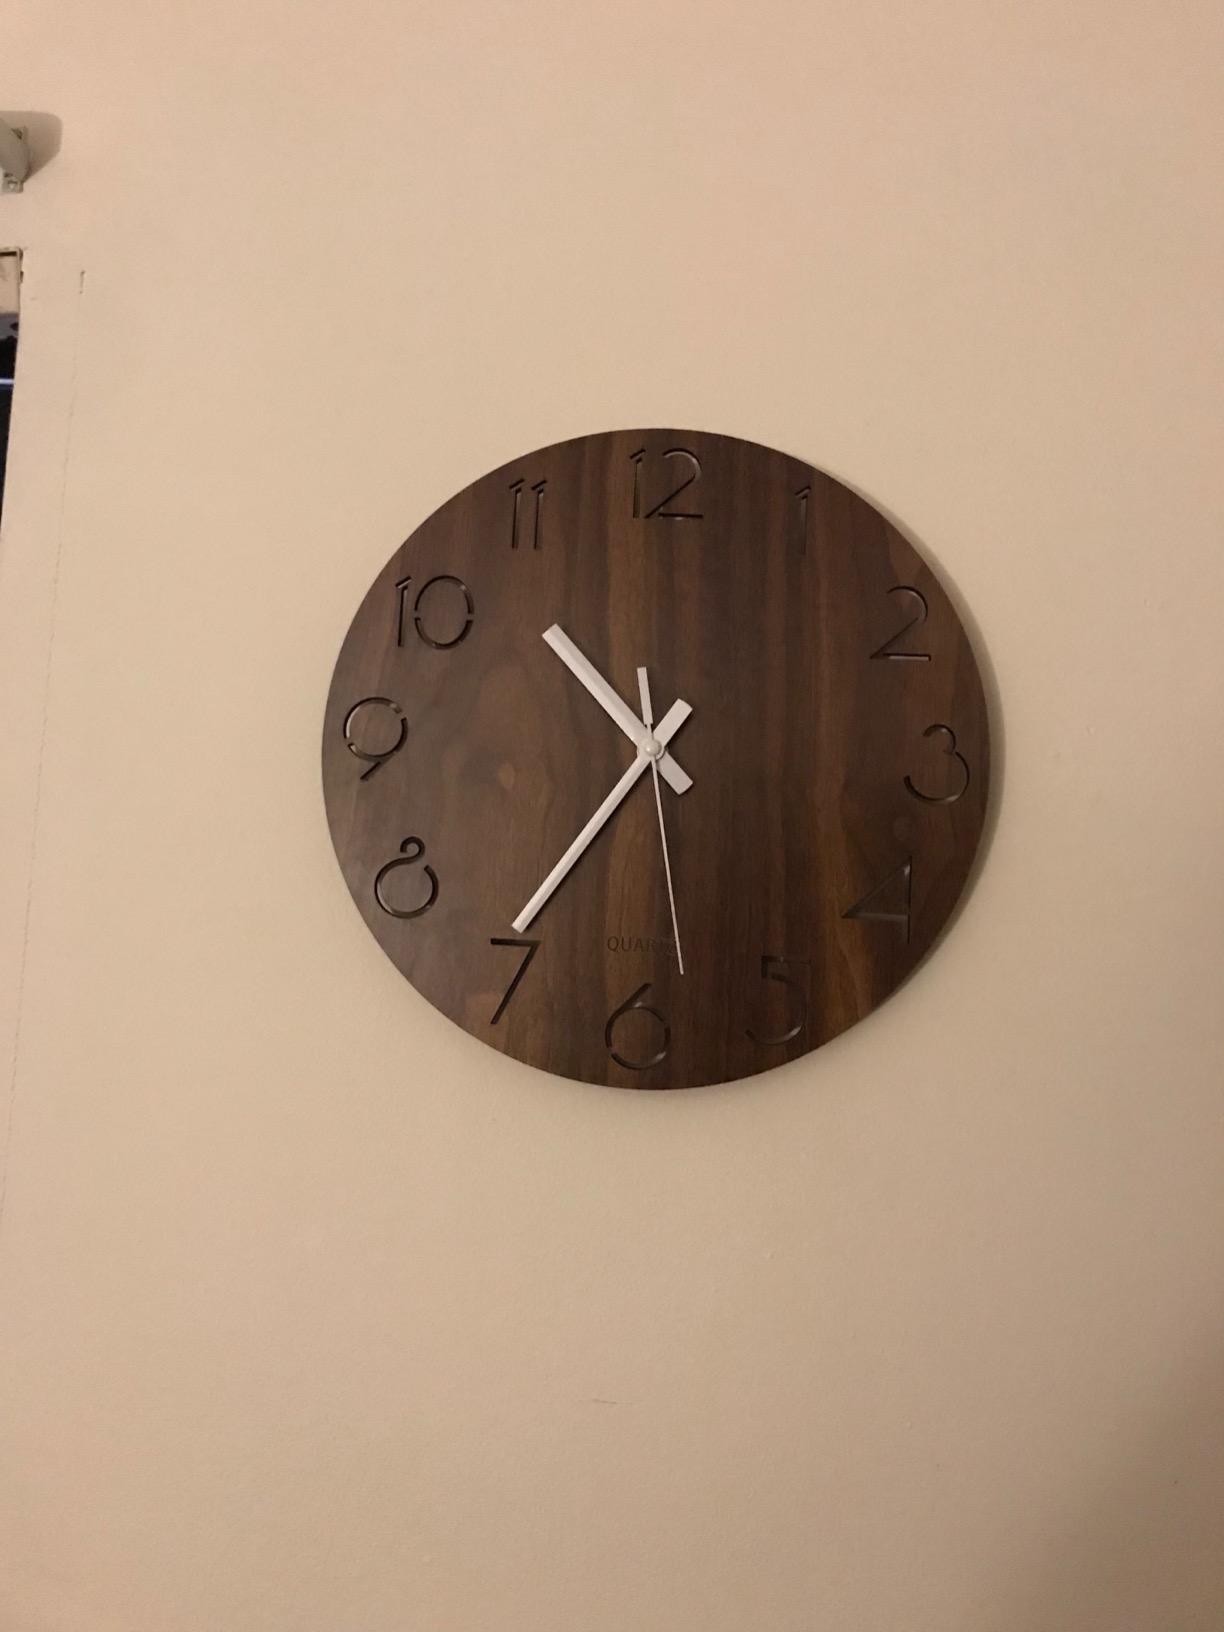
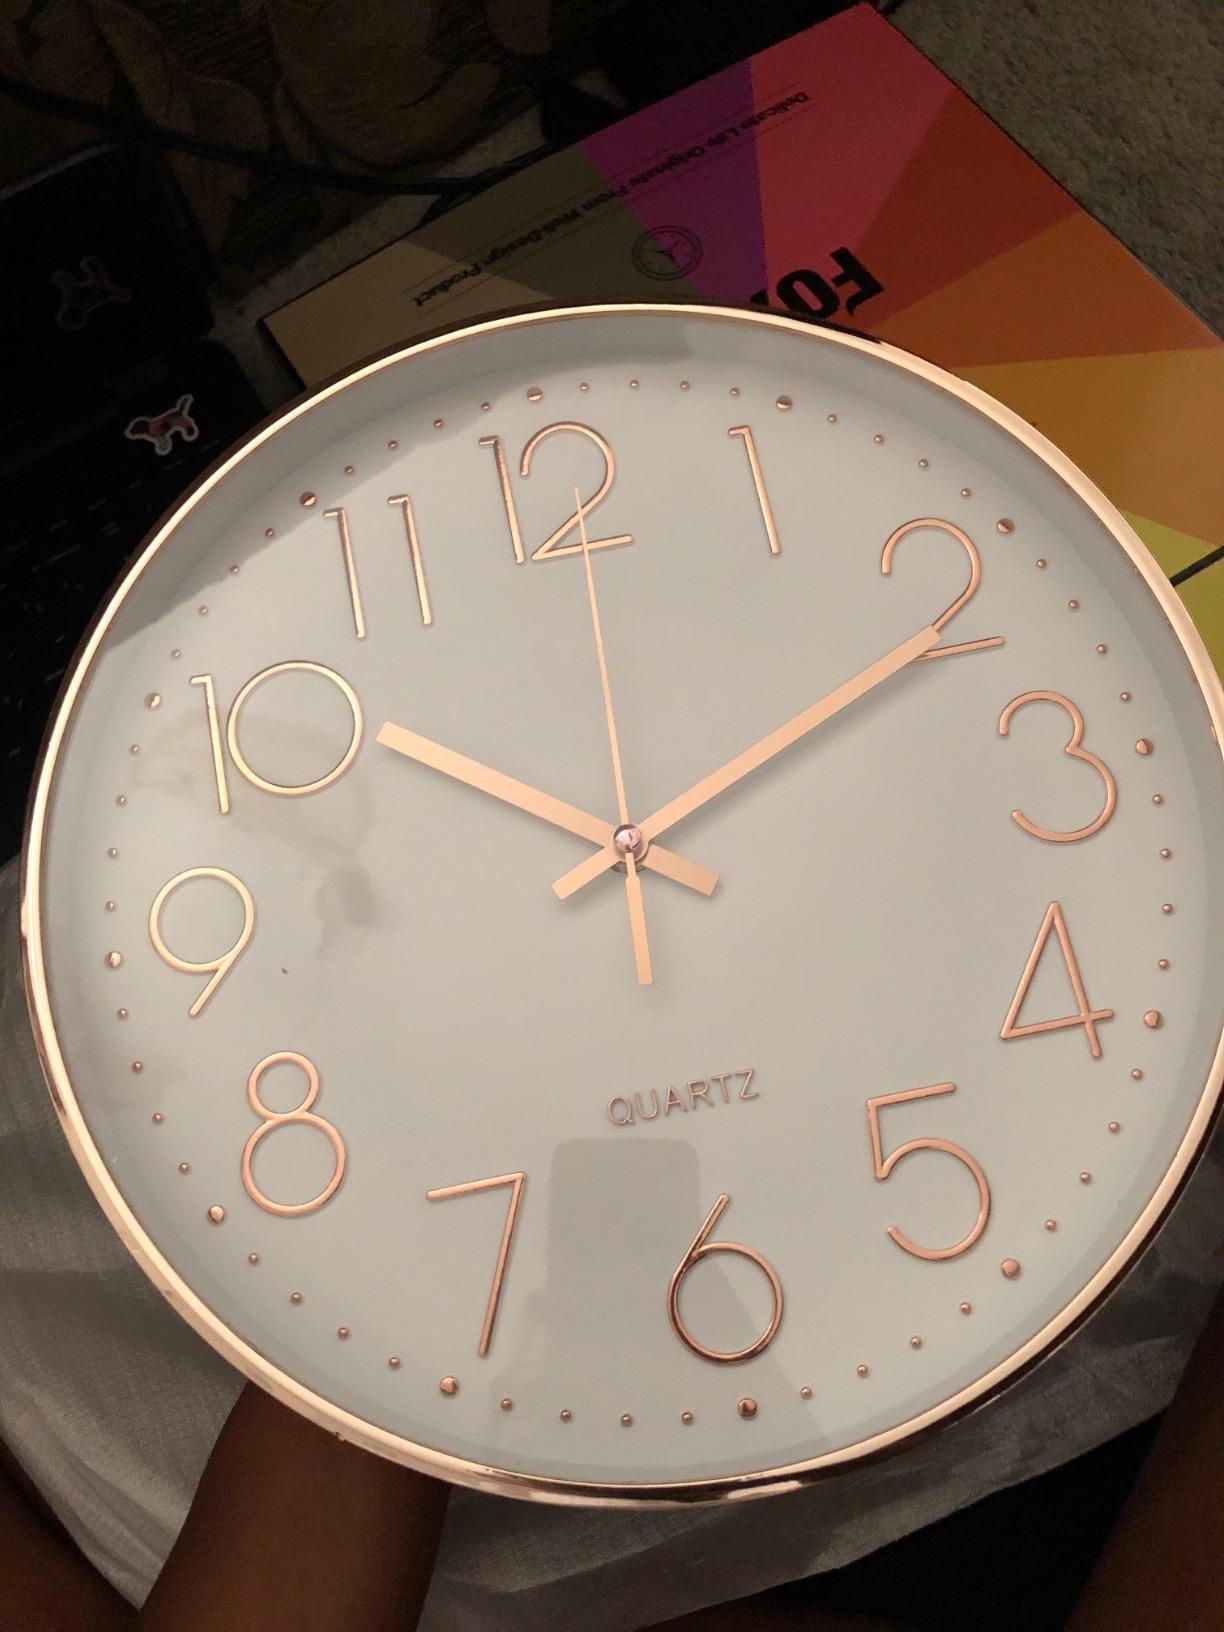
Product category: clock
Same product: no